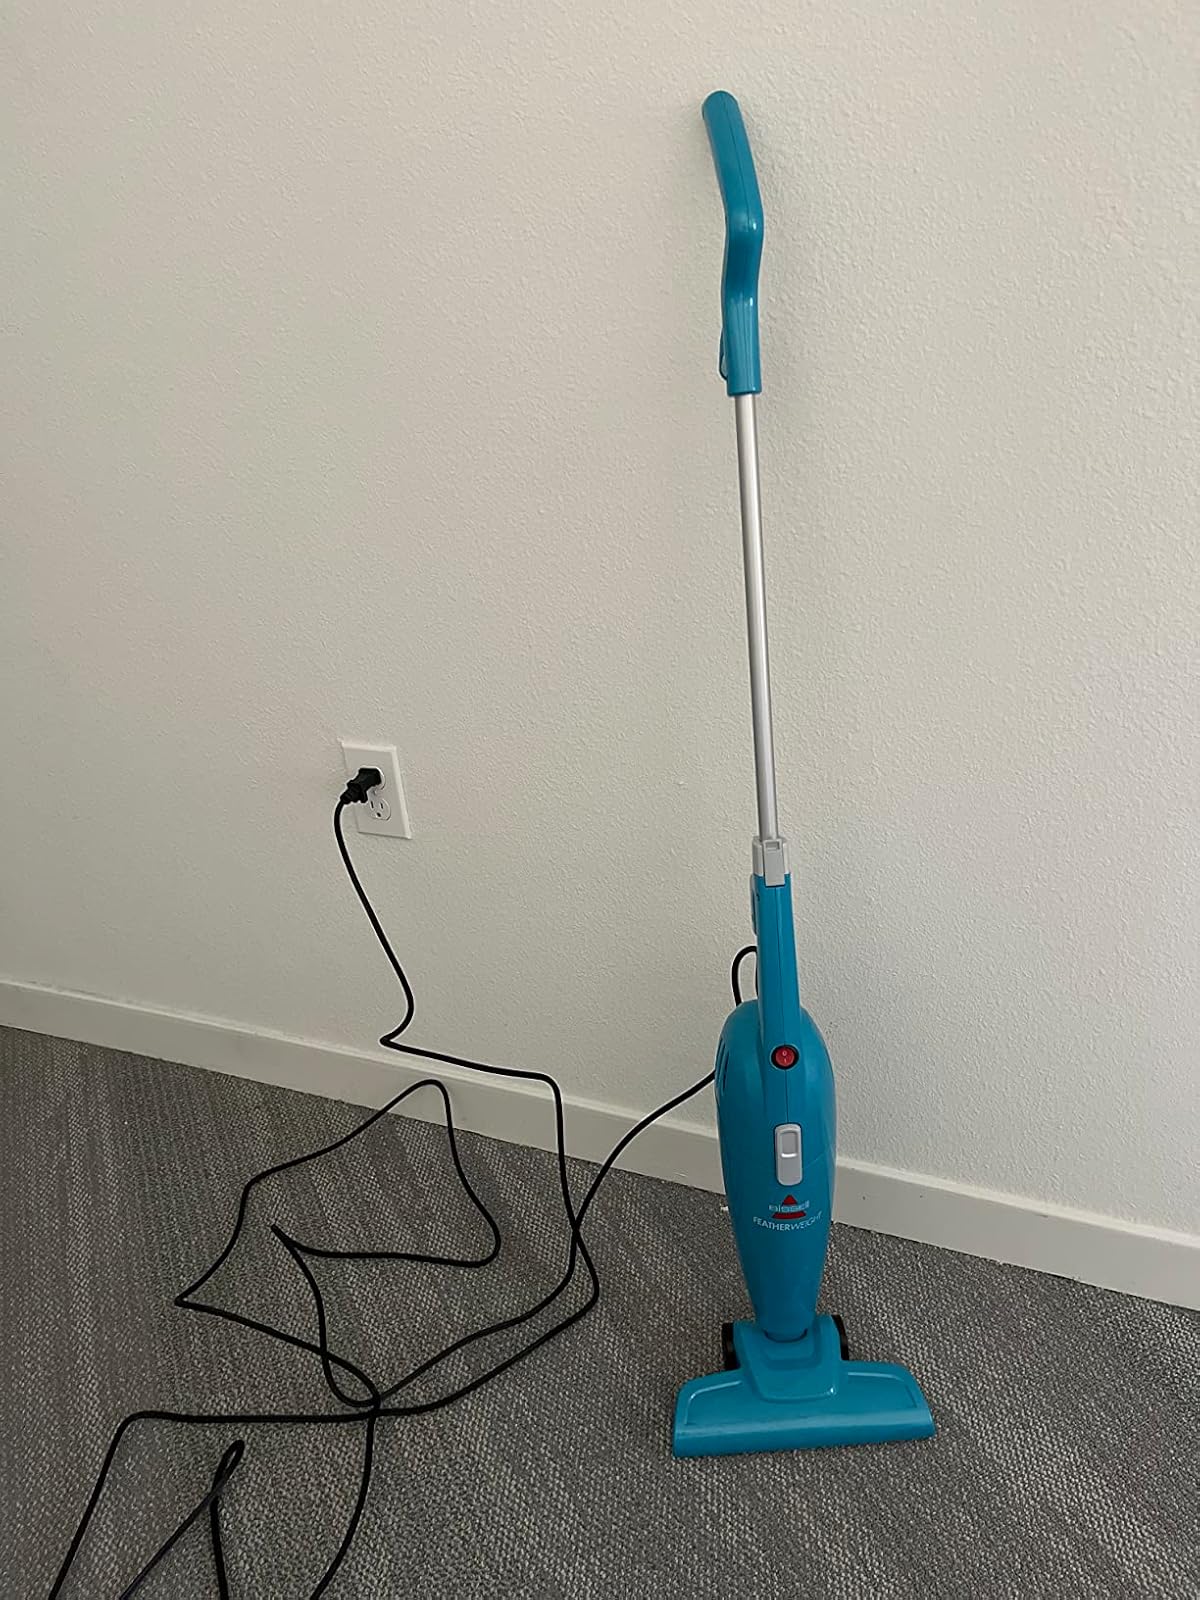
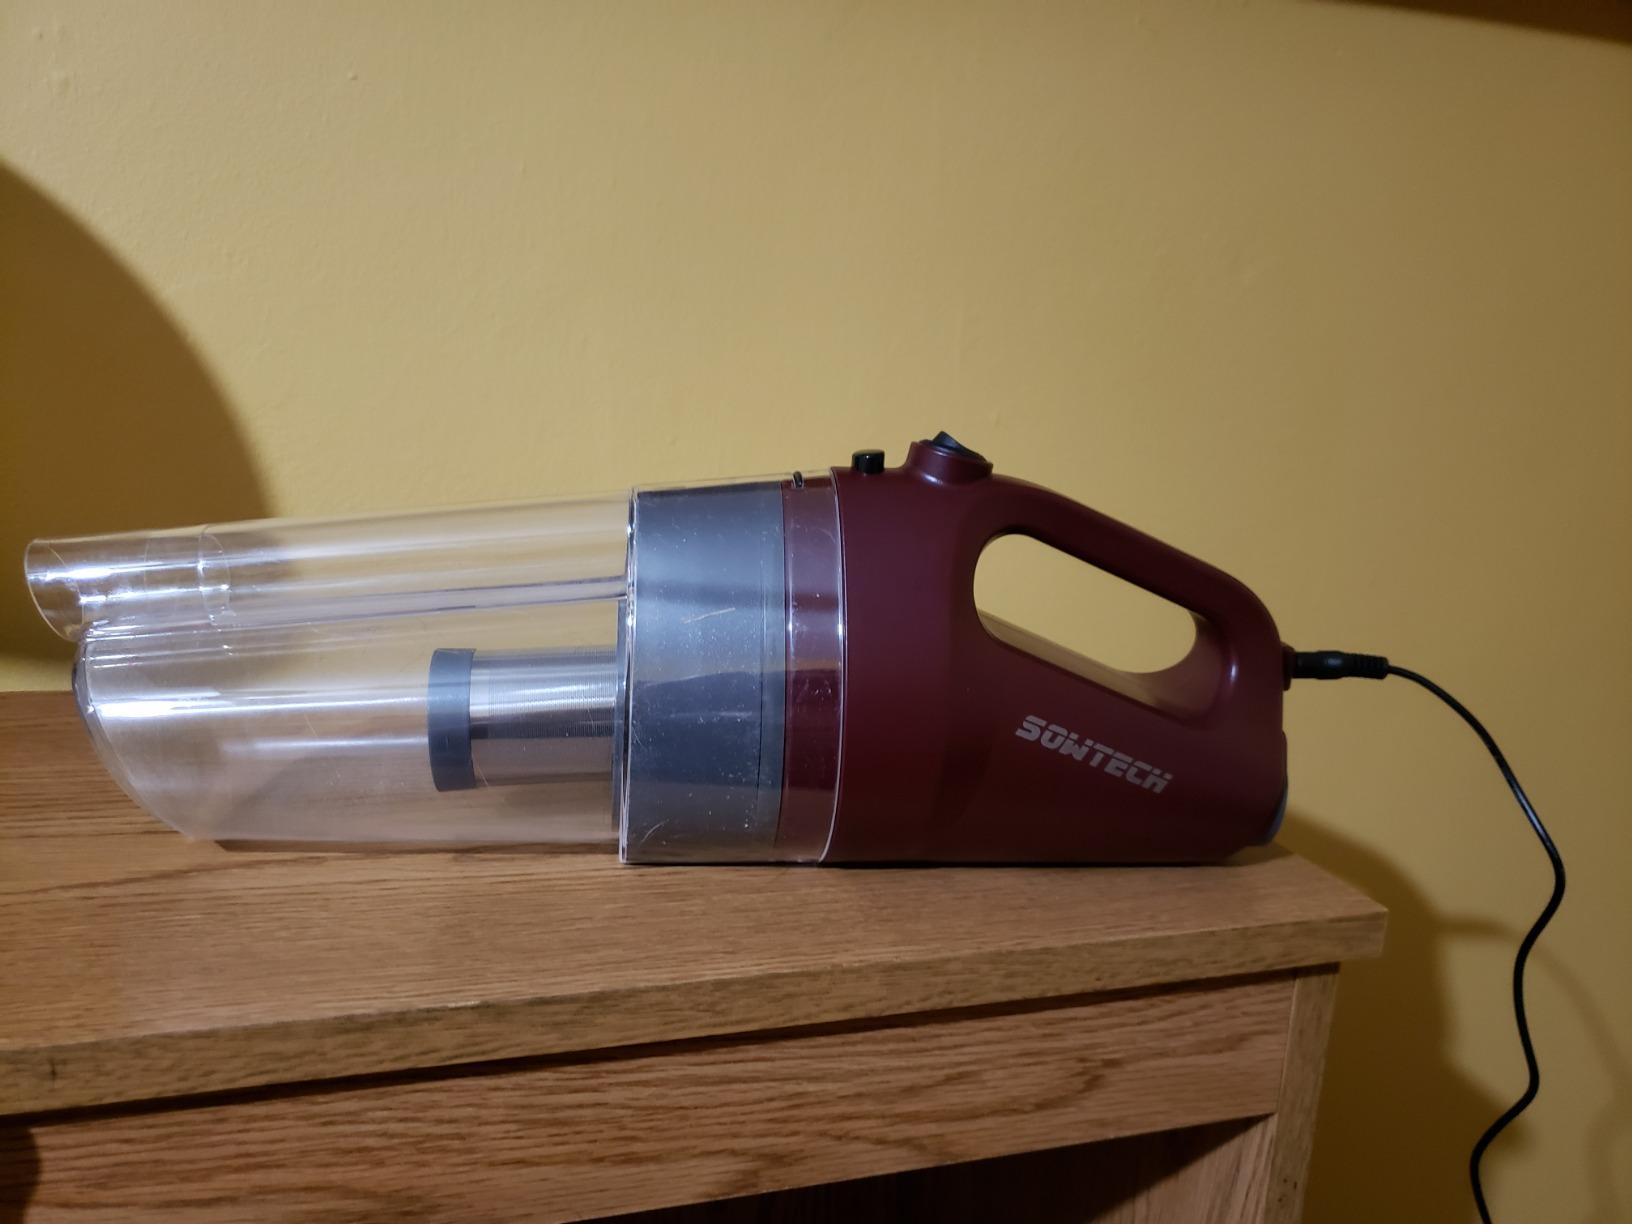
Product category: items_vacuum
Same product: no